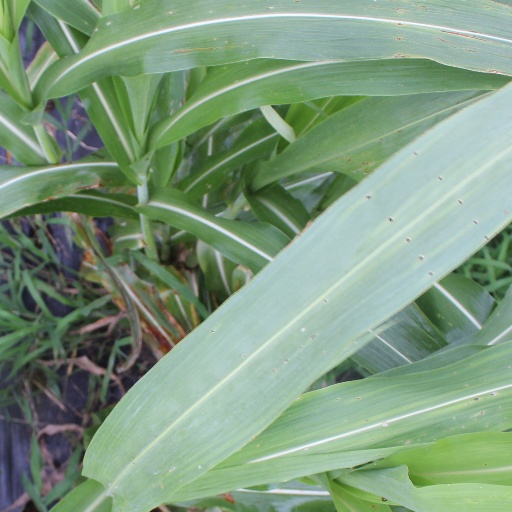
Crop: sorghum